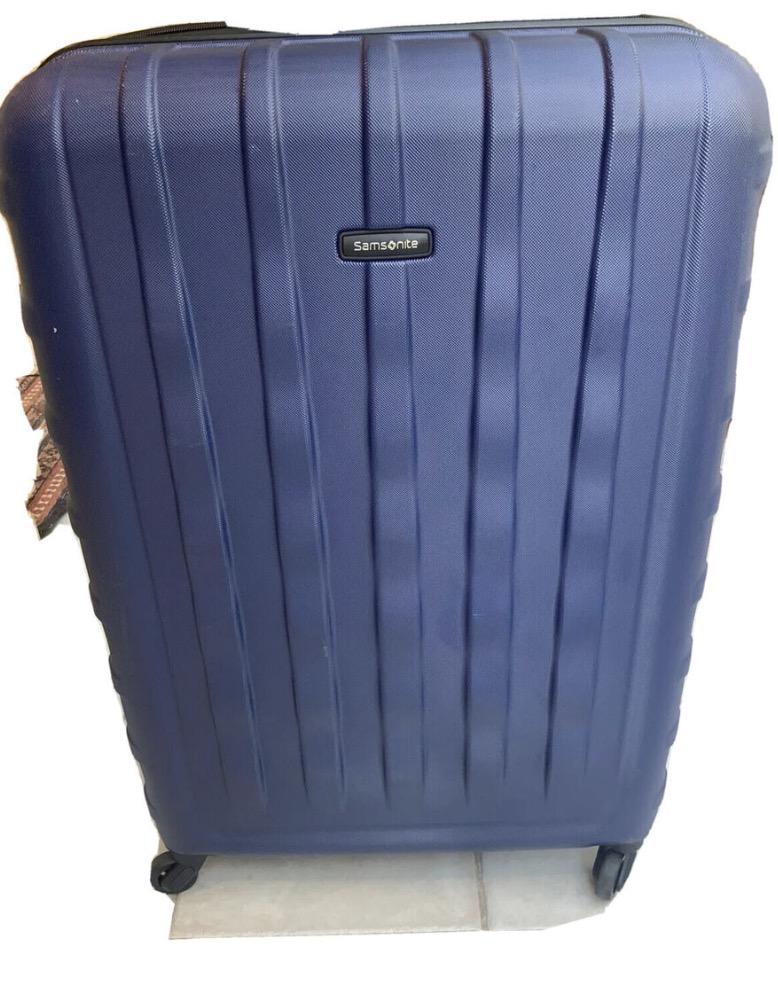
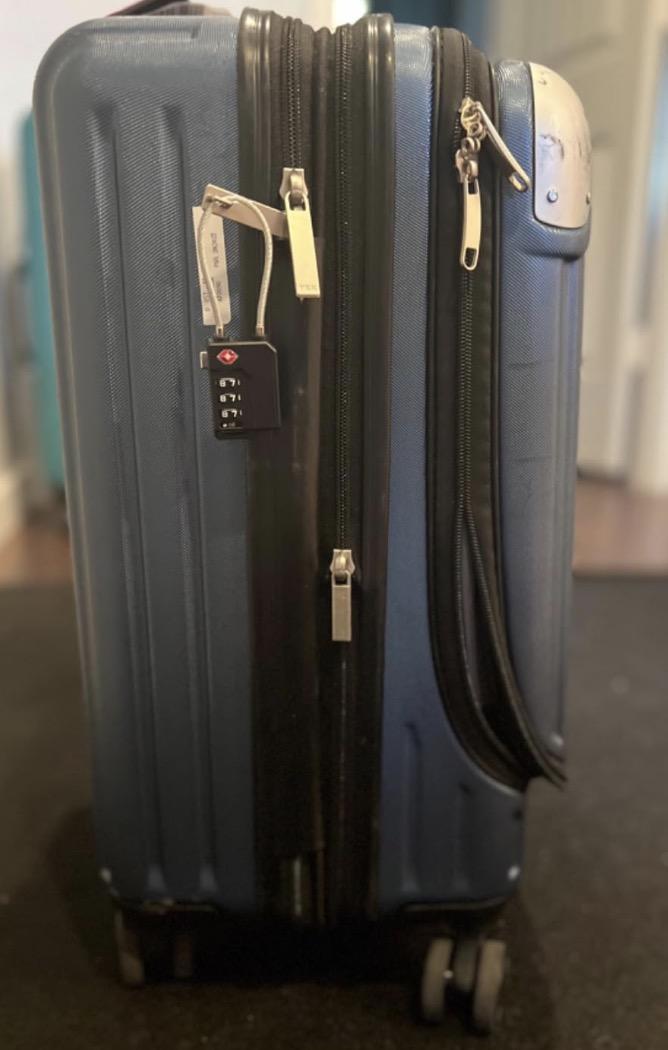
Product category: items_tea
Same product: no